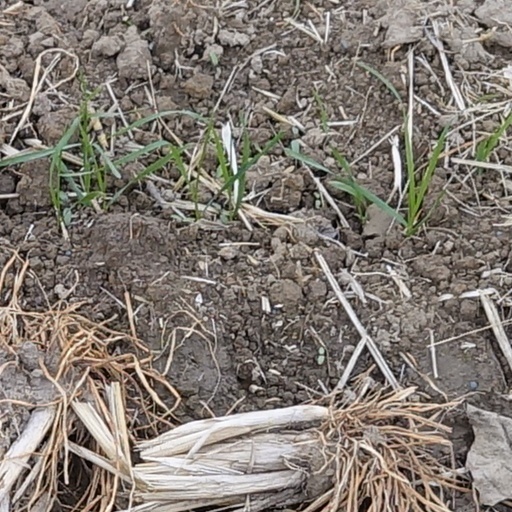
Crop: wheat